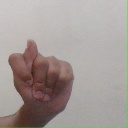
अक्षर: ट